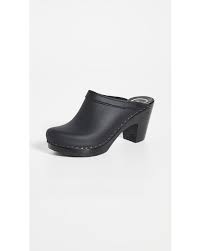
Label: Clog